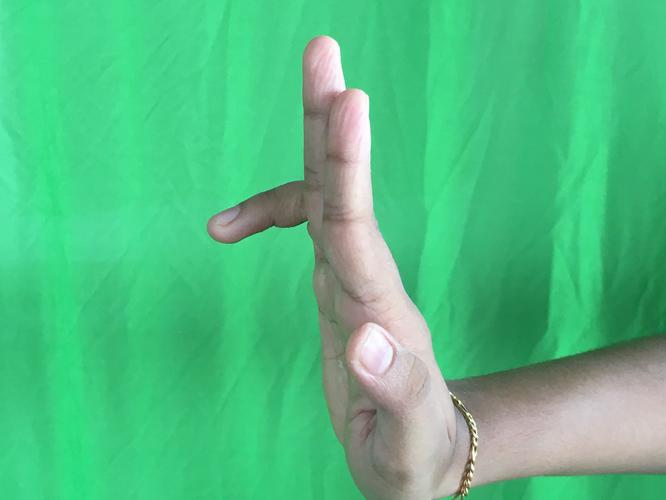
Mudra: Tripathaka
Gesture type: single_hand